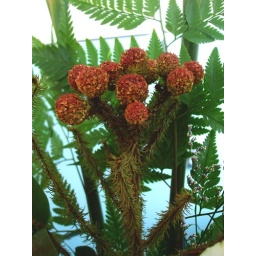
Alien flowers in church bouquet